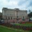
Label: castle